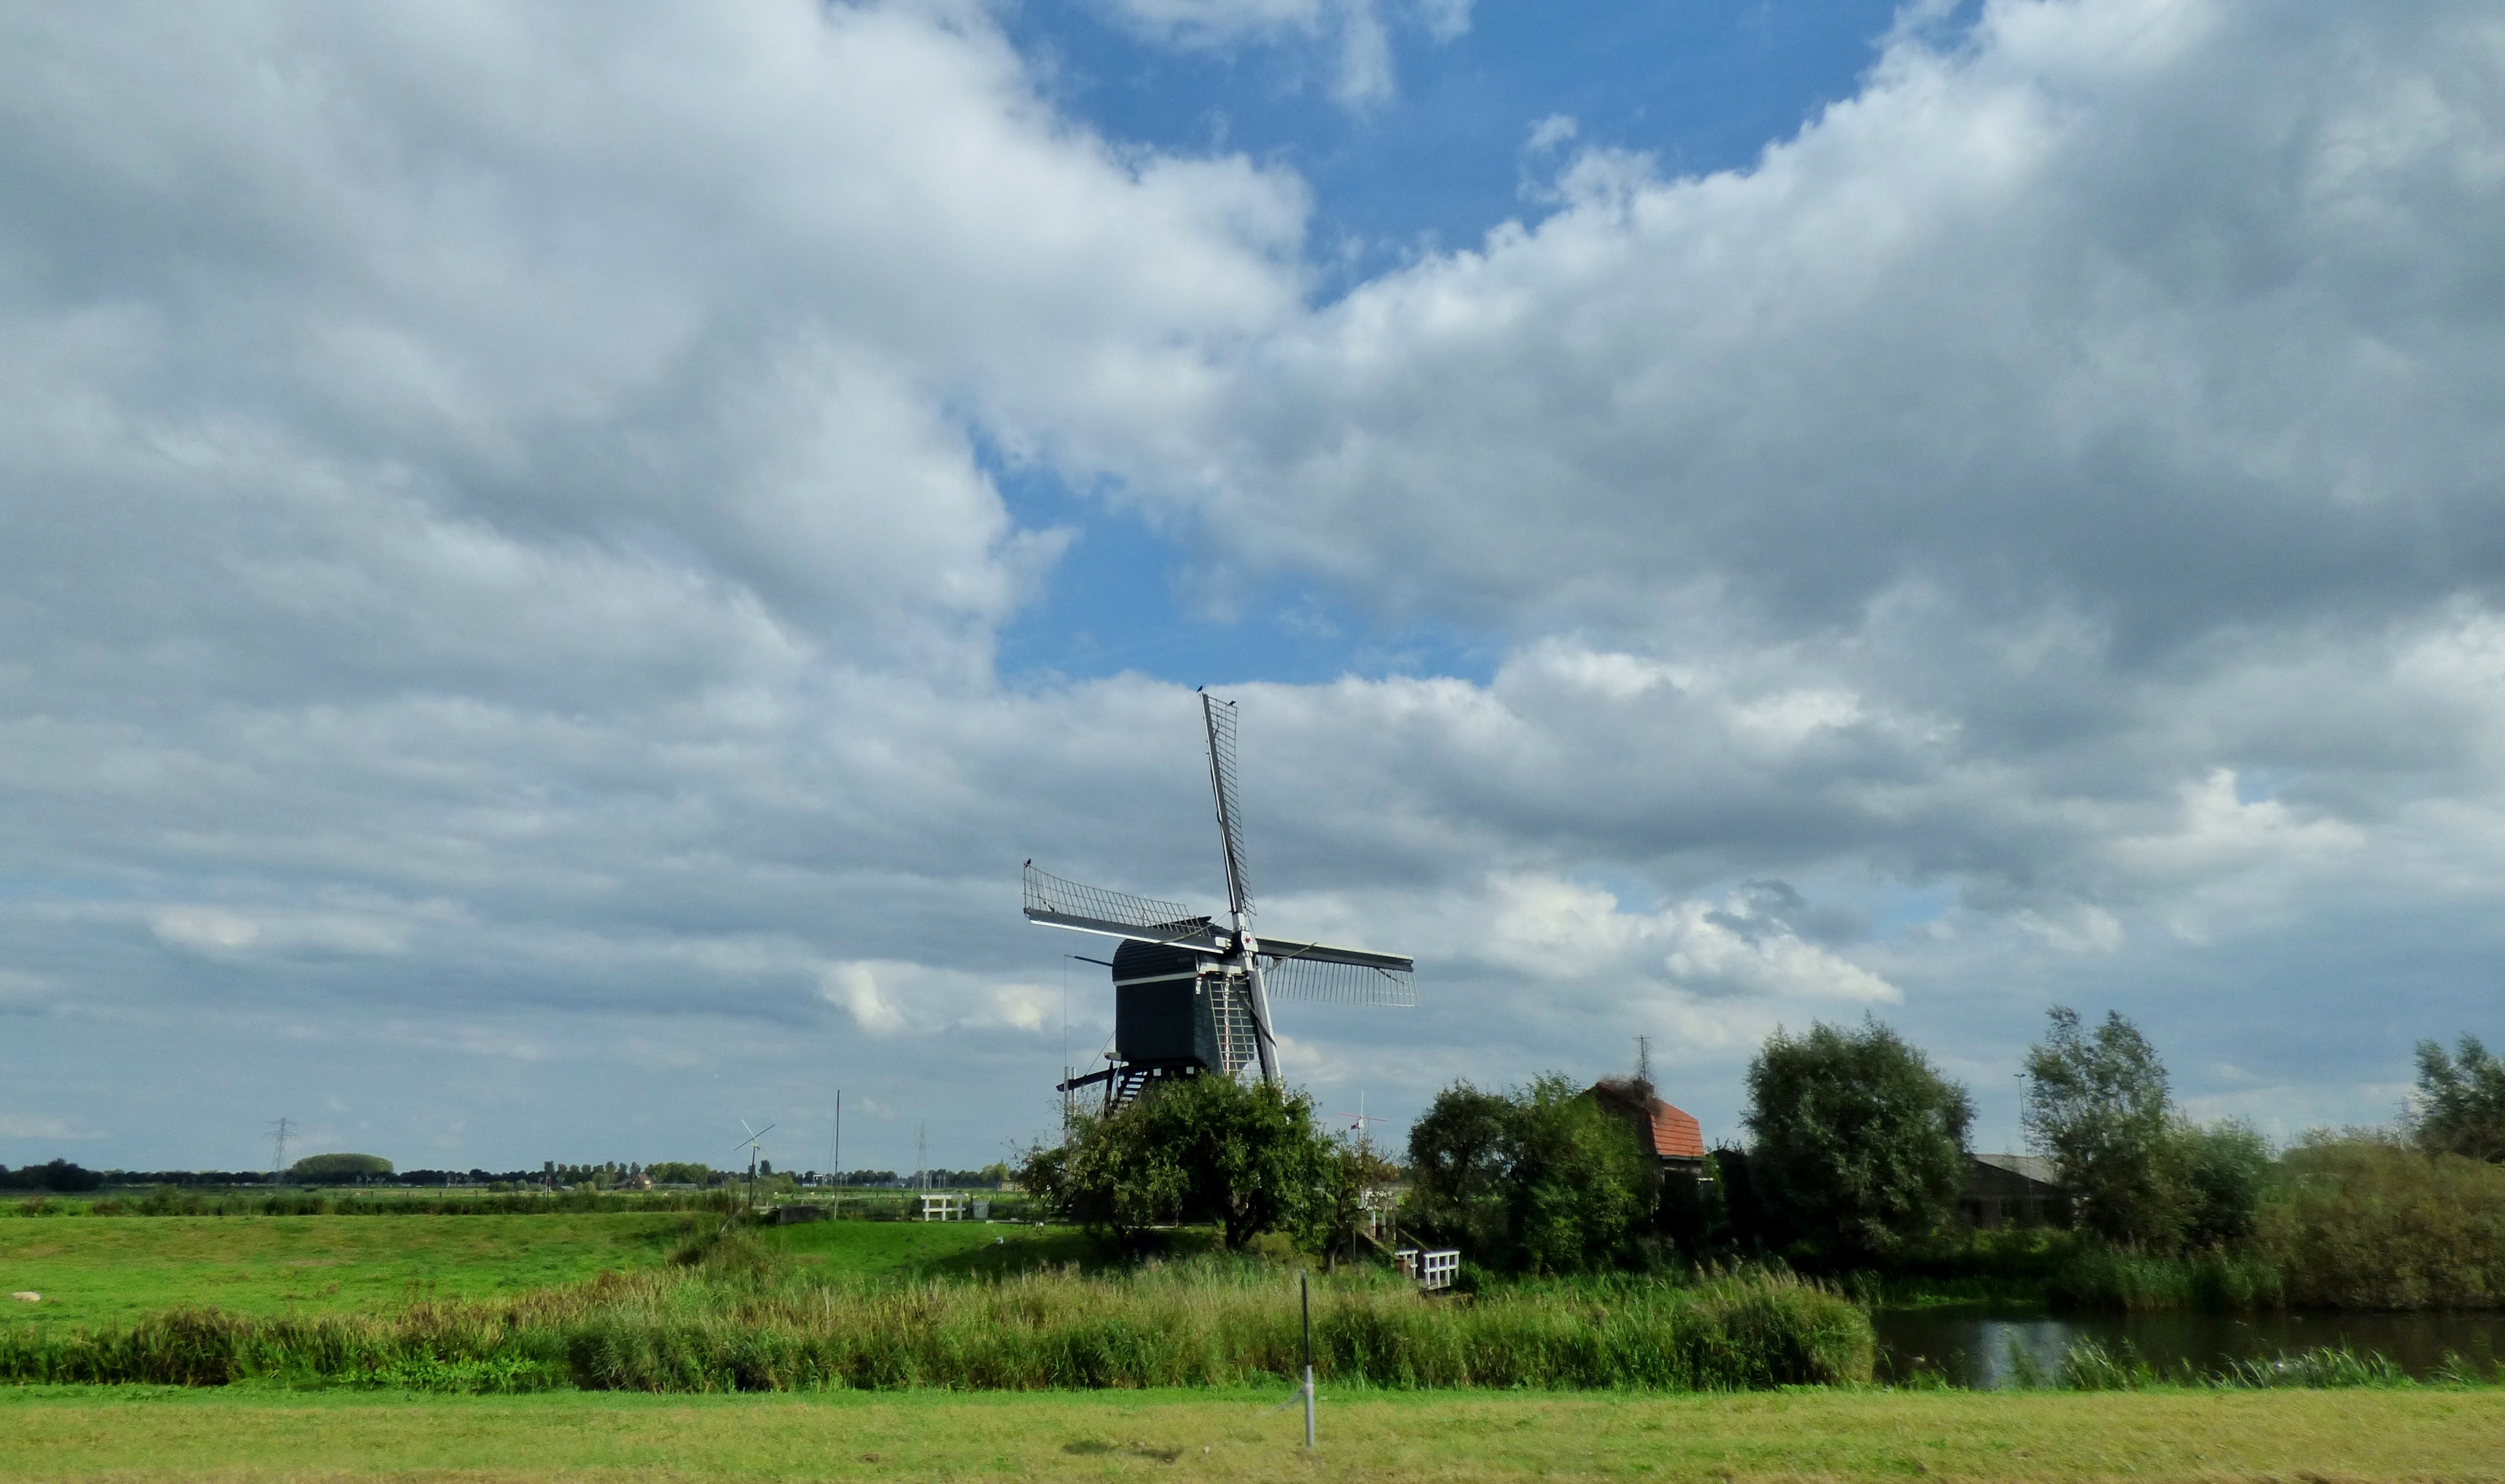
landscape, cloud, field, prairie, air, windmill, wind, machine, wind turbine, plain, netherlands, clouds, mill, polder, grassland, wind farm, rural area